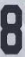
Number: 8